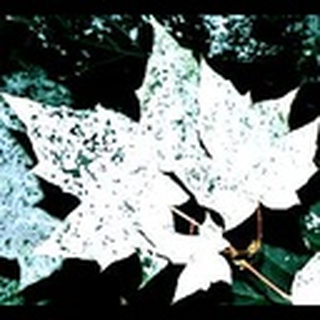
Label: cotton_powdery_mildew